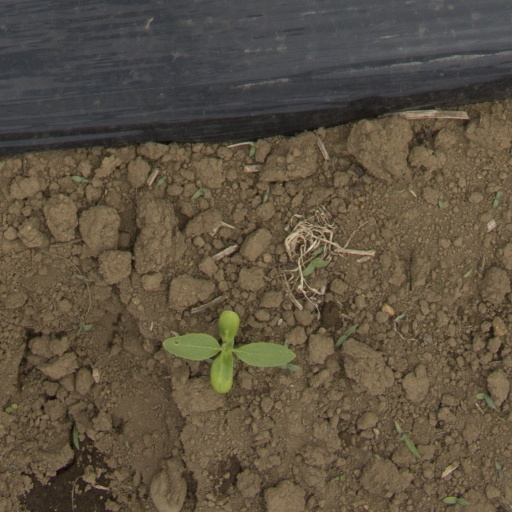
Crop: Jerusalem artichoke